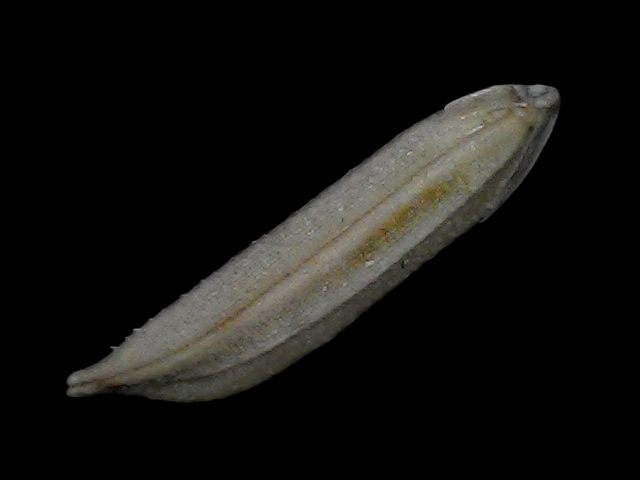
Rice variety: Bd57